The Faber Book of Twentieth Century Verse

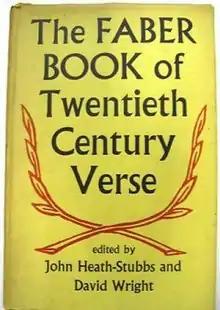
First edition

The Faber Book of Twentieth Century Verse: An Anthology of Verse in Britain 1900-1950 was a poetry anthology edited by John Heath-Stubbs and David Wright, and first published in 1953 by Faber and Faber. A selection in self-conscious contrast to the "Faber Book of Modern Verse", it did not attempt to cover American poetry (beyond Eliot and Pound). It has been through numerous further editions. It was last issued as a hardback in St. Clair Shores, Michigan by Somerset Publishers Inc. in 1988 with .